AN/DRC-8 Emergency Rocket Communications System

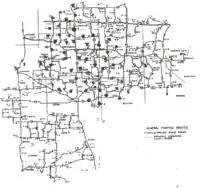

The Ogden Air Materiel Area at Hill AFB, Utah was made the Systems Support Manager in August 1963.